United States presidential pets

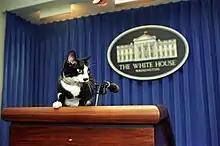
Socks at the White House Press Briefing Room lectern in 1993

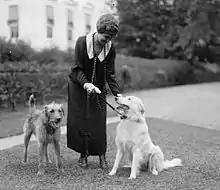
Grace Coolidge with Laddie Boy, an Airedale Terrier, and Rob Roy, a white Collie

Most United States presidents have kept pets while in office, or pets have been part of their families. Only James K. Polk, Andrew Johnson, and Donald Trump did not have any presidential pets while in office (however, Johnson did take care of some mice he found in his bedroom).